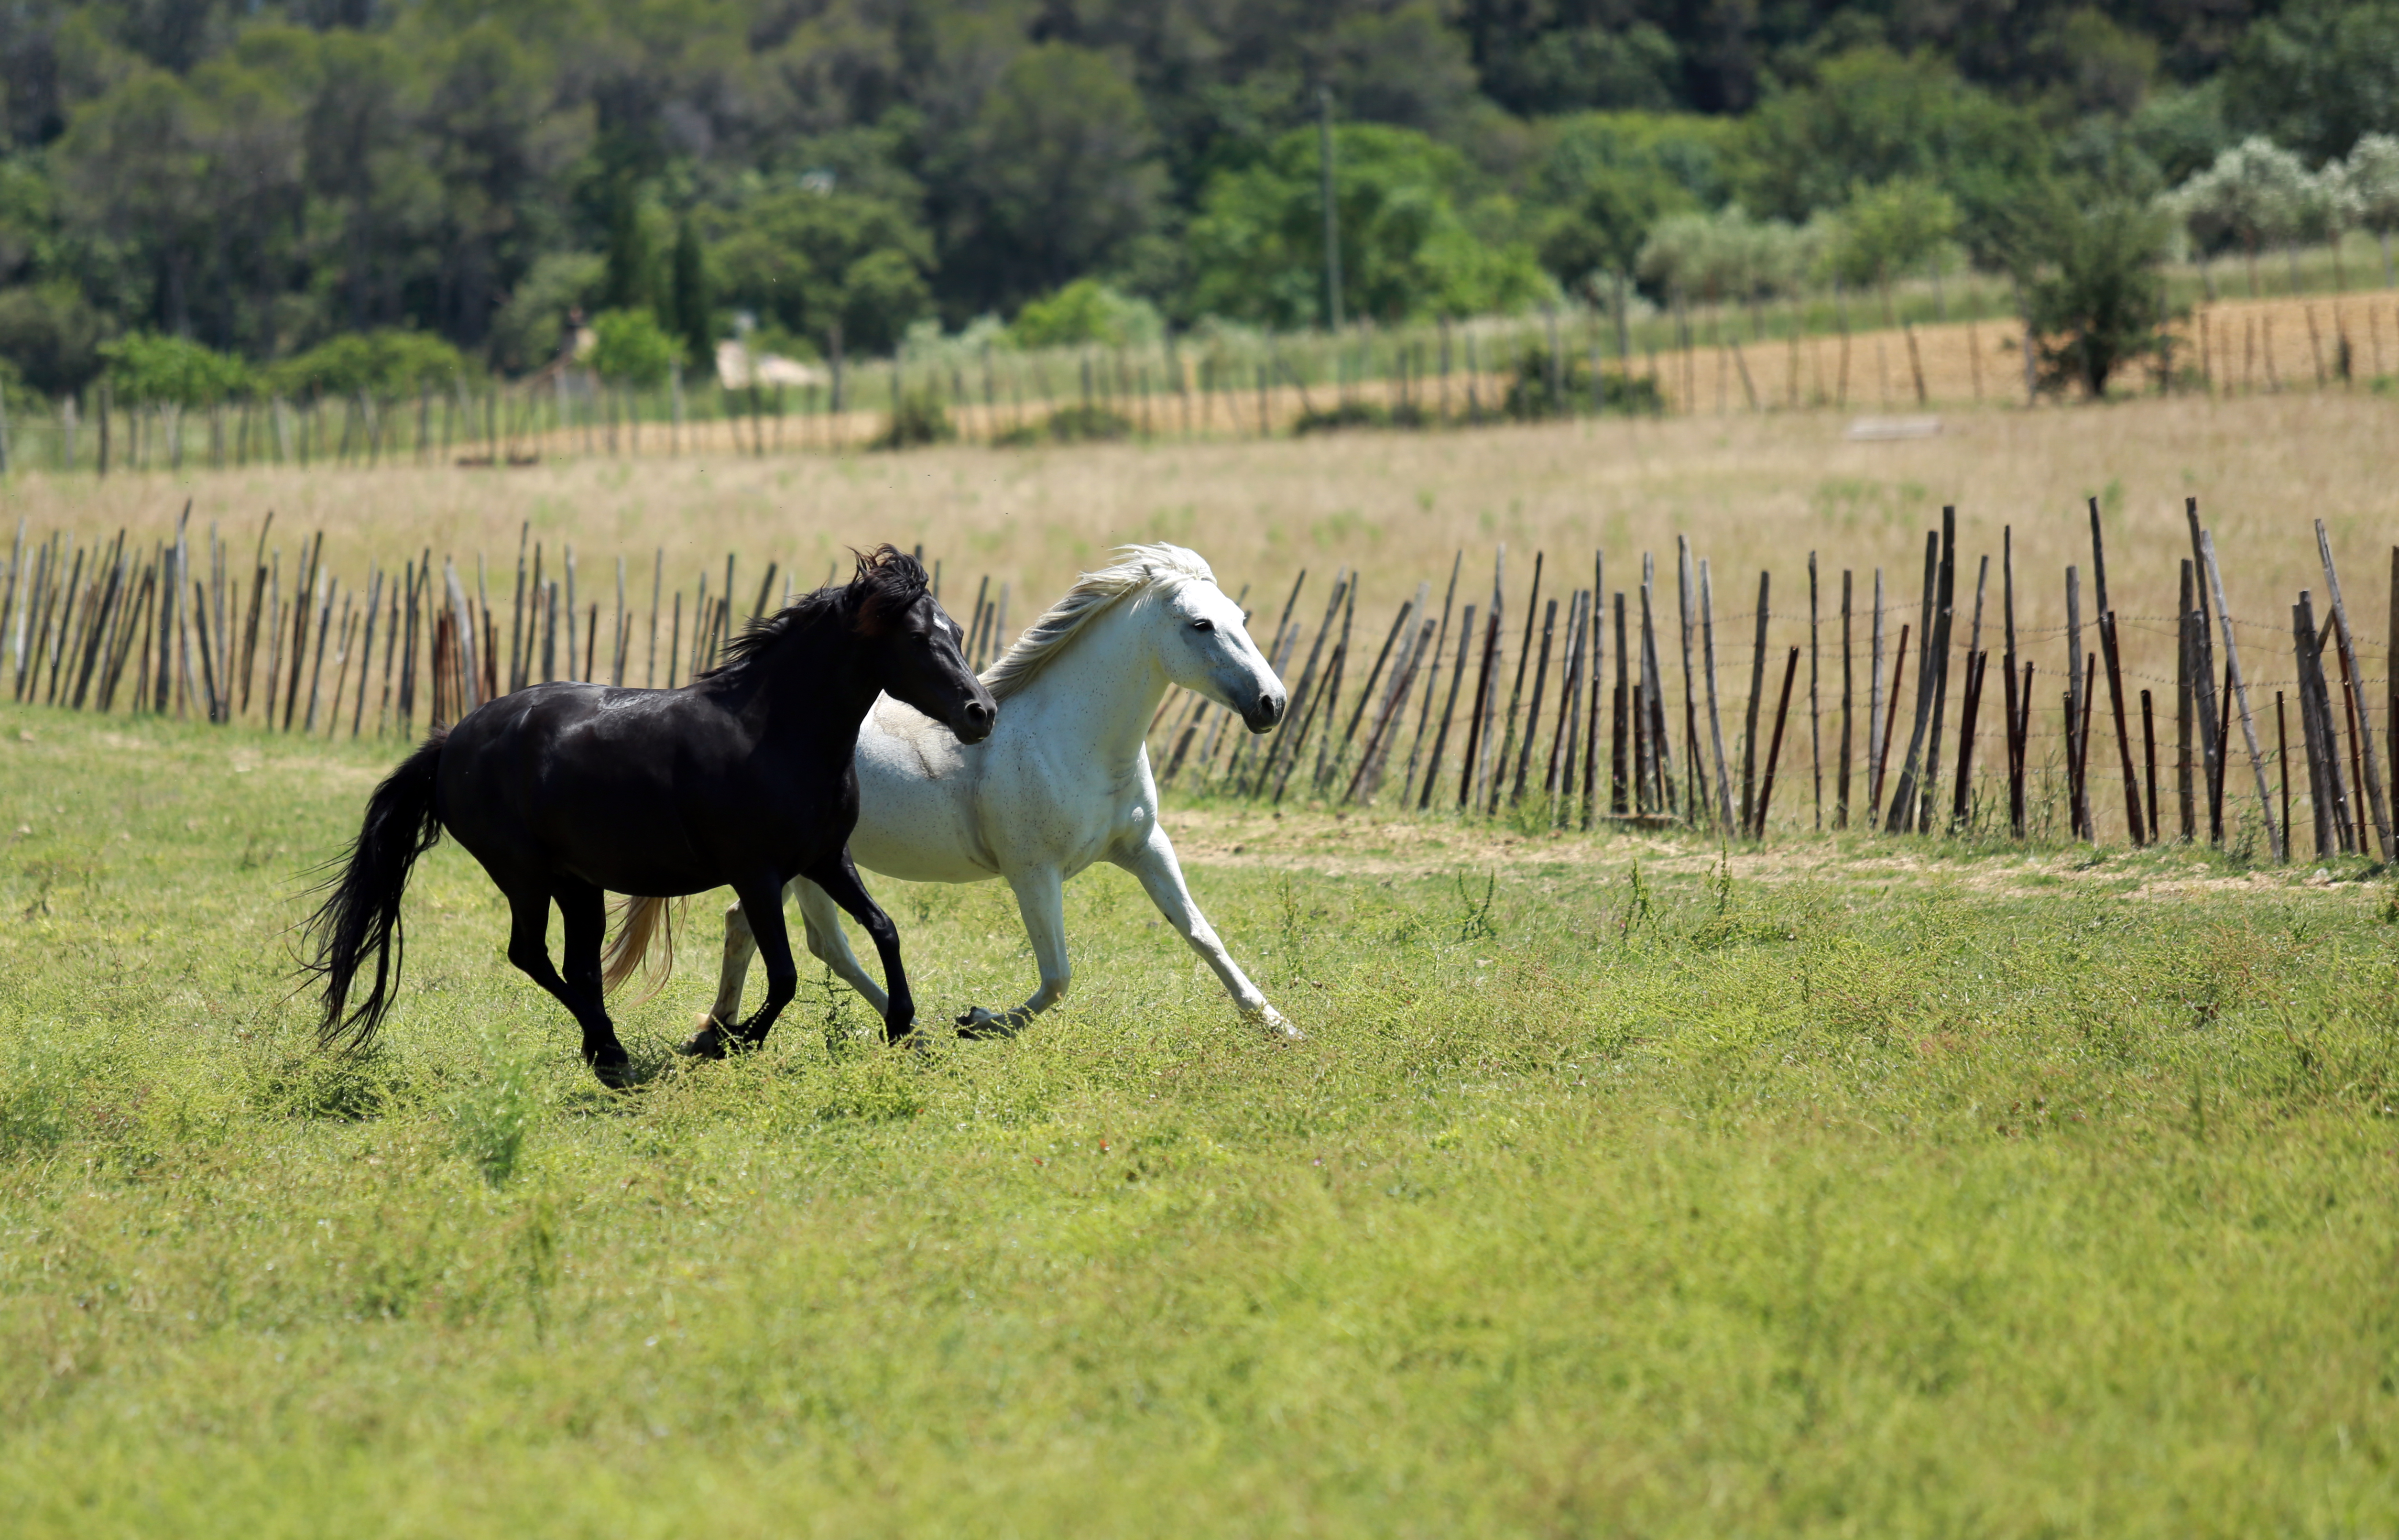
grass, meadow, prairie, france, wildlife, europe, herd, pasture, grazing, horse, canon, mammal, stallion, mane, fauna, plain, horses, midi, grassland, noir, blanc, mare, southfrance, sdfrankreich, zuidfrankrijk, mditerrane, languedocroussillon, hrault, libert, exterieur, frankrijk, levage, frankreich, prairies, chevaux, habitat, pferde, assas, parden, manade, quids, galops, foal, ecosystem, steppe, horse like mammal, mustang horse